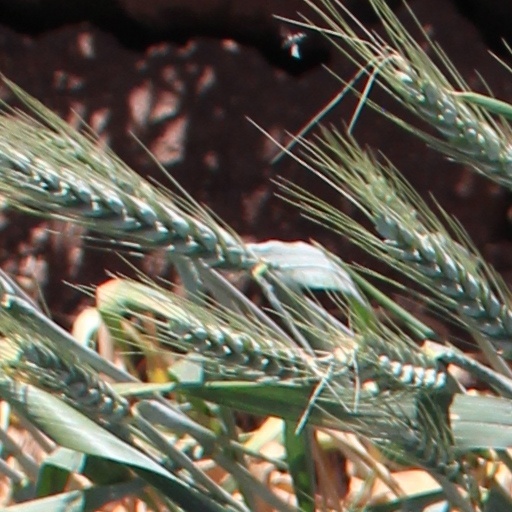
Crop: wheat